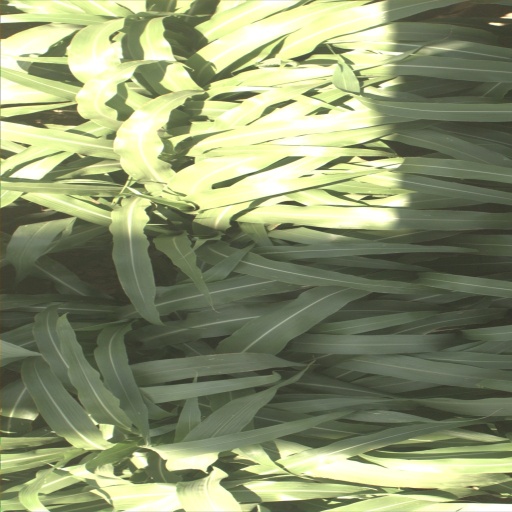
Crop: sorghum